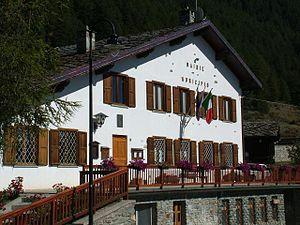
Maison communale de La Magdeleine (Vallée d'Aoste - Italie)
La Magdeleine est une commune italienne de la Vallée d'Aoste, située dans le bas Valtournenche.